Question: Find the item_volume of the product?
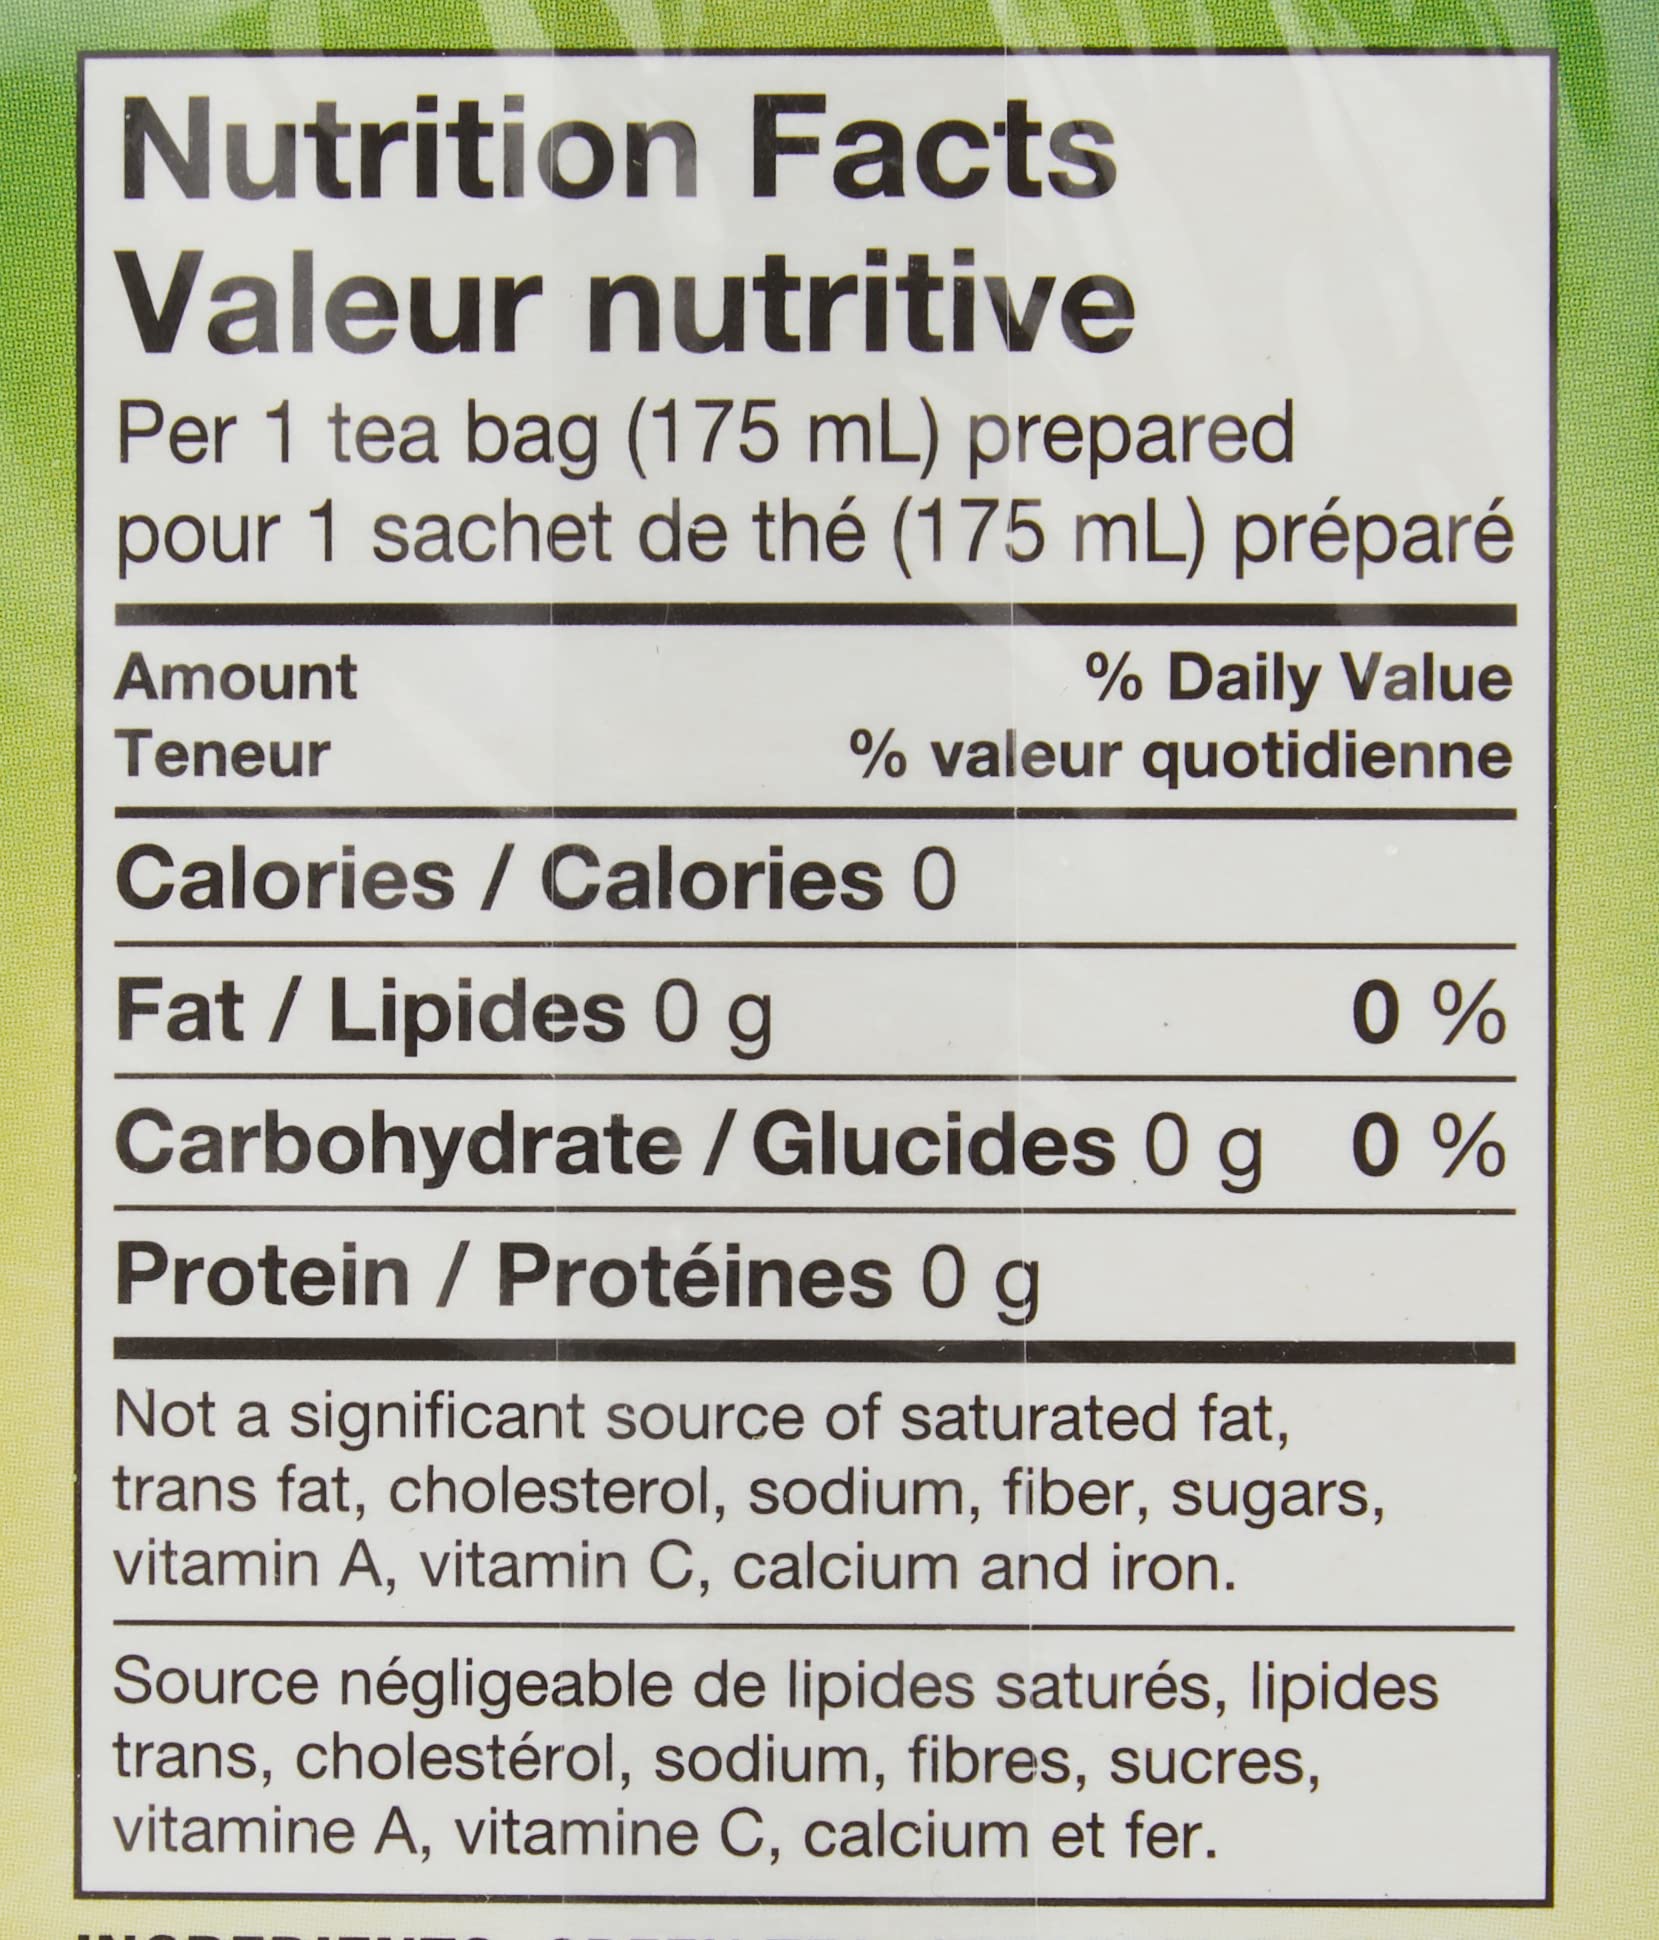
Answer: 175.0 millilitre